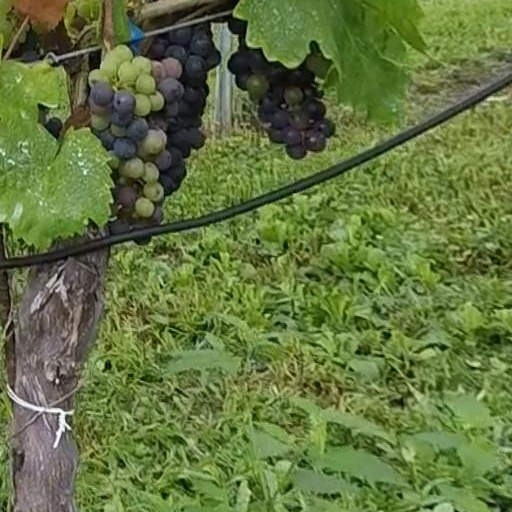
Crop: grape